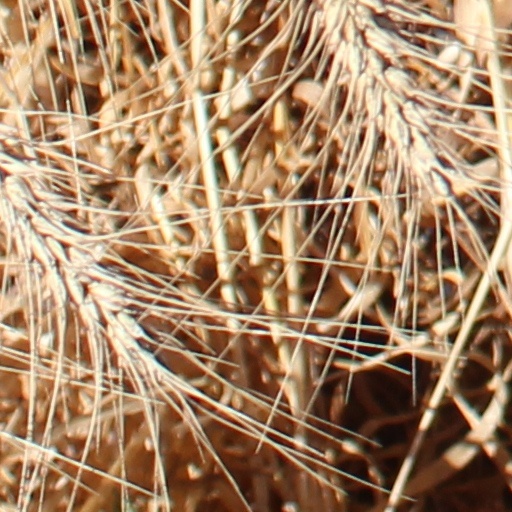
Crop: wheat